Norman Smith (Mayor of Lewisham)

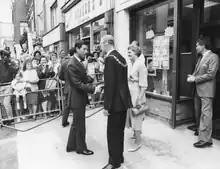
Norman and Joan Smith greeting Charles, then Prince of Wales, in Deptford High Street, 18 July 1986

In November 1986, Smith traded places for a day with 77-year-old great-grandmother Daisy Williamson, a former cleaner of Bellingham, South East London, after Williamson wrote a poem about her dream of being mayor. Smith took up Williamson's dustpan and pinny and waited on her at Lewisham Town Hall, while Williamson donned Smith's mayoral regalia.